Ross Kolby

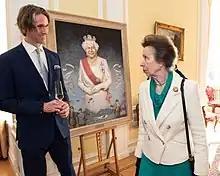
Princess Anne and Kolby in front of his portrait of Queen Elizabeth II.

In connection with the celebration of 75 years since the end of WWII in 2020 Special Forces Club commissioned Kolby to paint a portrait of Elizabeth II. The portrait was to mark the WWII bonds between Great Britain and Norway and was gifted to the Norwegian Ministry of Foreign Affairs. It was presented by Princess Anne at a ceremony in 2022 at the Norwegian Ambassador's residence in London, where it is on permanent display.